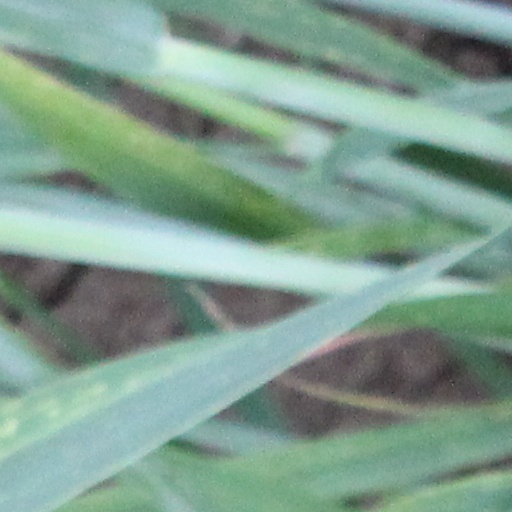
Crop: wheat